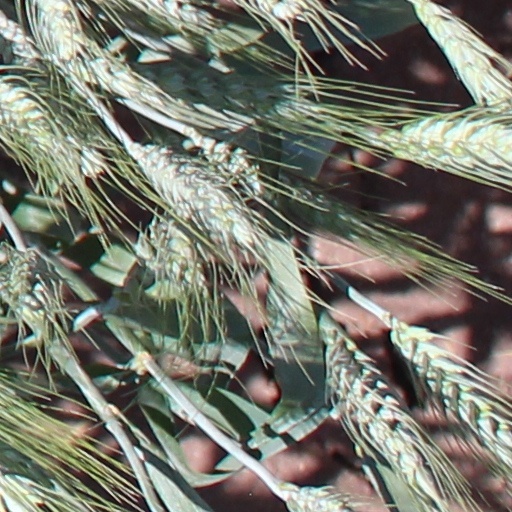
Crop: wheat